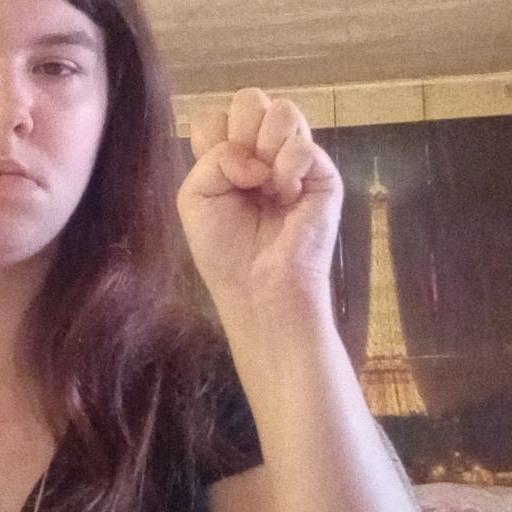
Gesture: fist